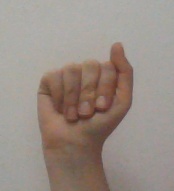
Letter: saad